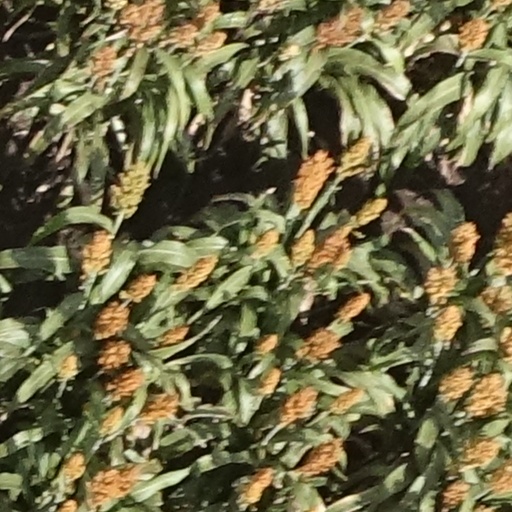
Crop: sorghum